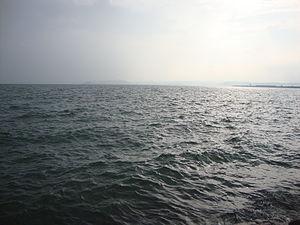
Le Barrage Bargi est un barrage hydroélectrique construit sur le cours de la Narmada, dans l'État du Madhya Pradesh en Inde.